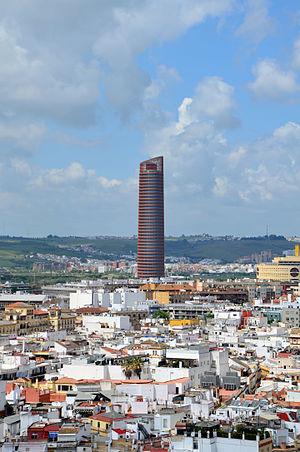
La tour Sevilla de Séville (Espagne), photographiée en avril 2015 depuis le sommet de la Giralda, le clocher de la cathédrale. Au premier plan se trouvent les toits des immeubles des quartiers d'El Arenal et de Museo.Español: La torre Sevilla de Sevilla (España), fotografiada en abril de 2015 desde la cumbre de la Giralda, el campanario de la catedral. En primer plano se ven los barrios del Arenal y de Museo.
La Tour Sevilla est le premier gratte-ciel de Séville, en Espagne inauguré en 2016.